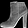
Label: Ankle boot